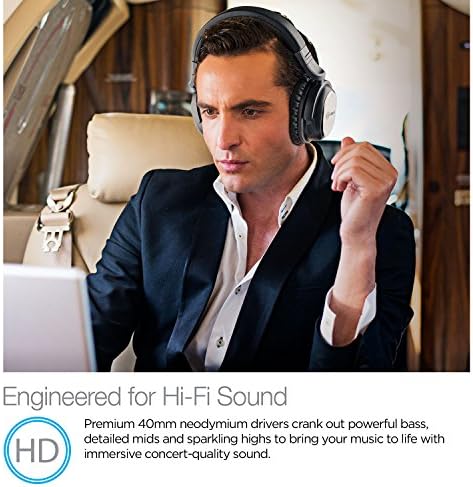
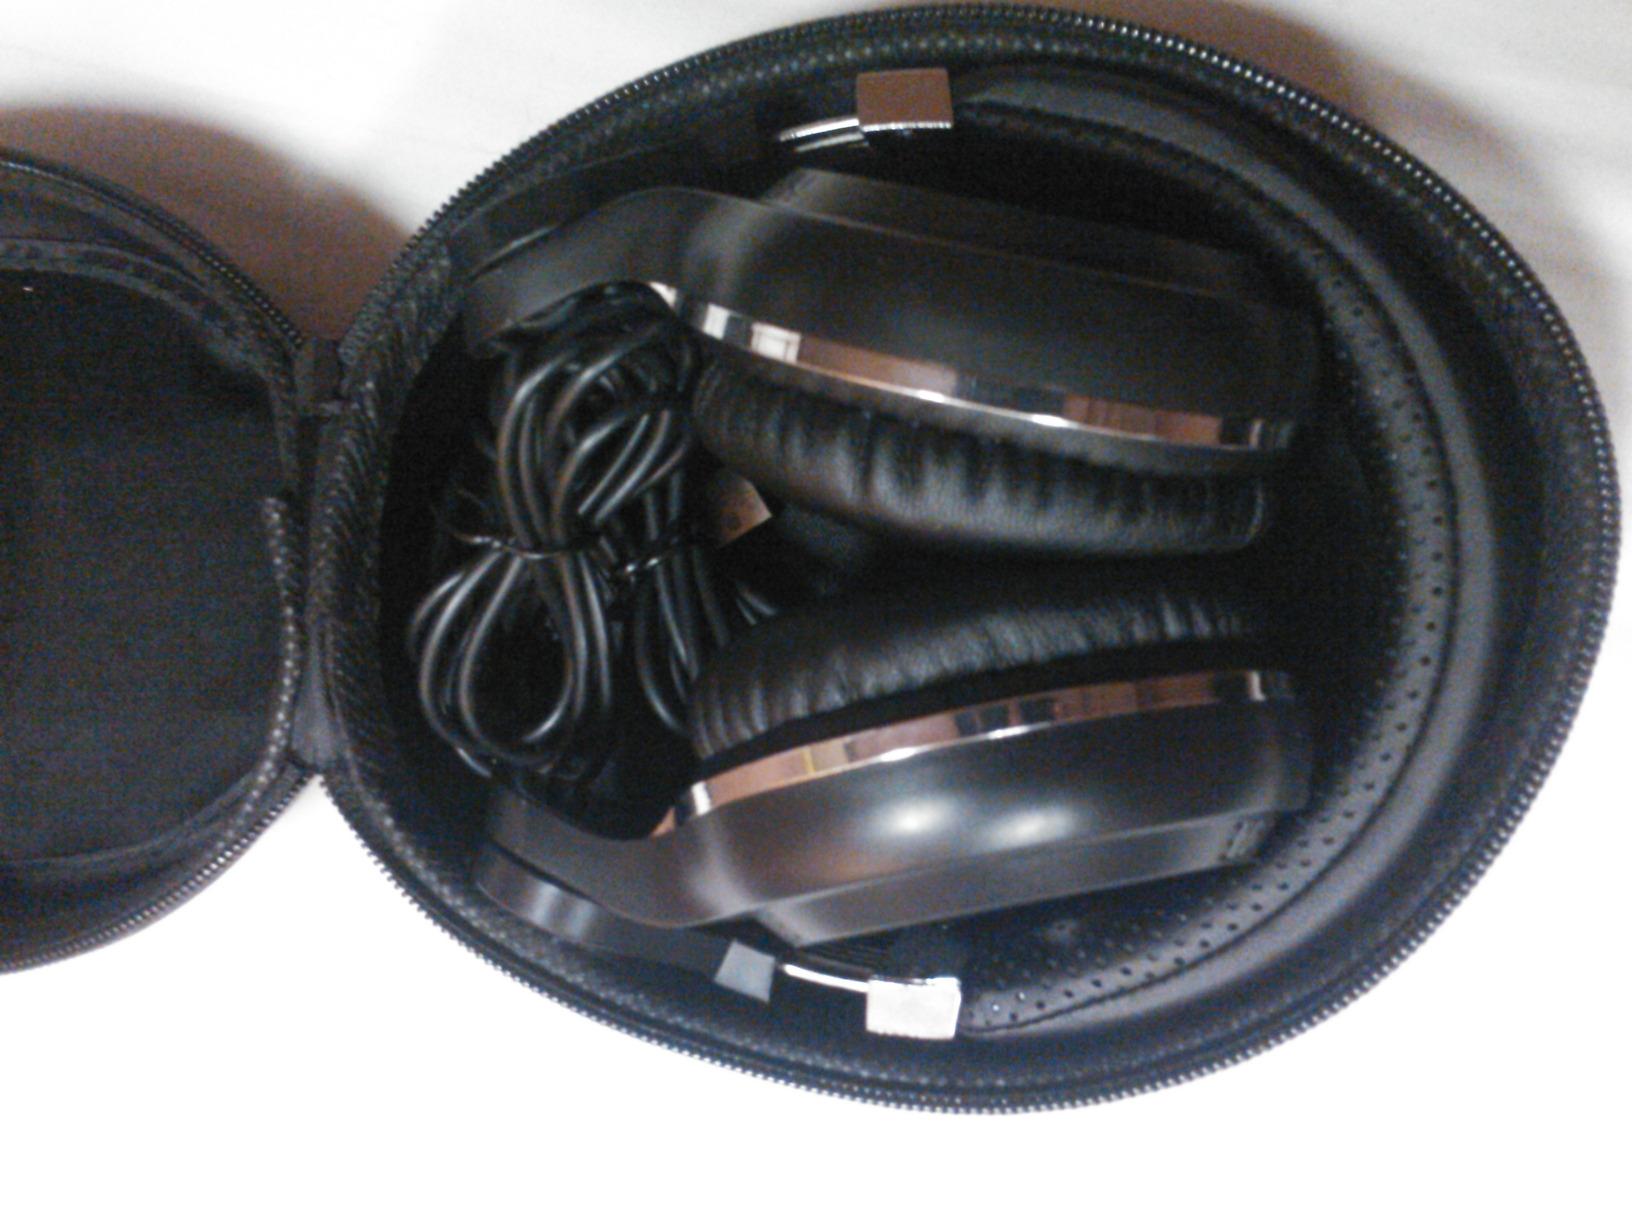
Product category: headphones
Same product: no